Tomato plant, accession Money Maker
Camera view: tilt-top (135 deg); turntable rotation: 330 degrees
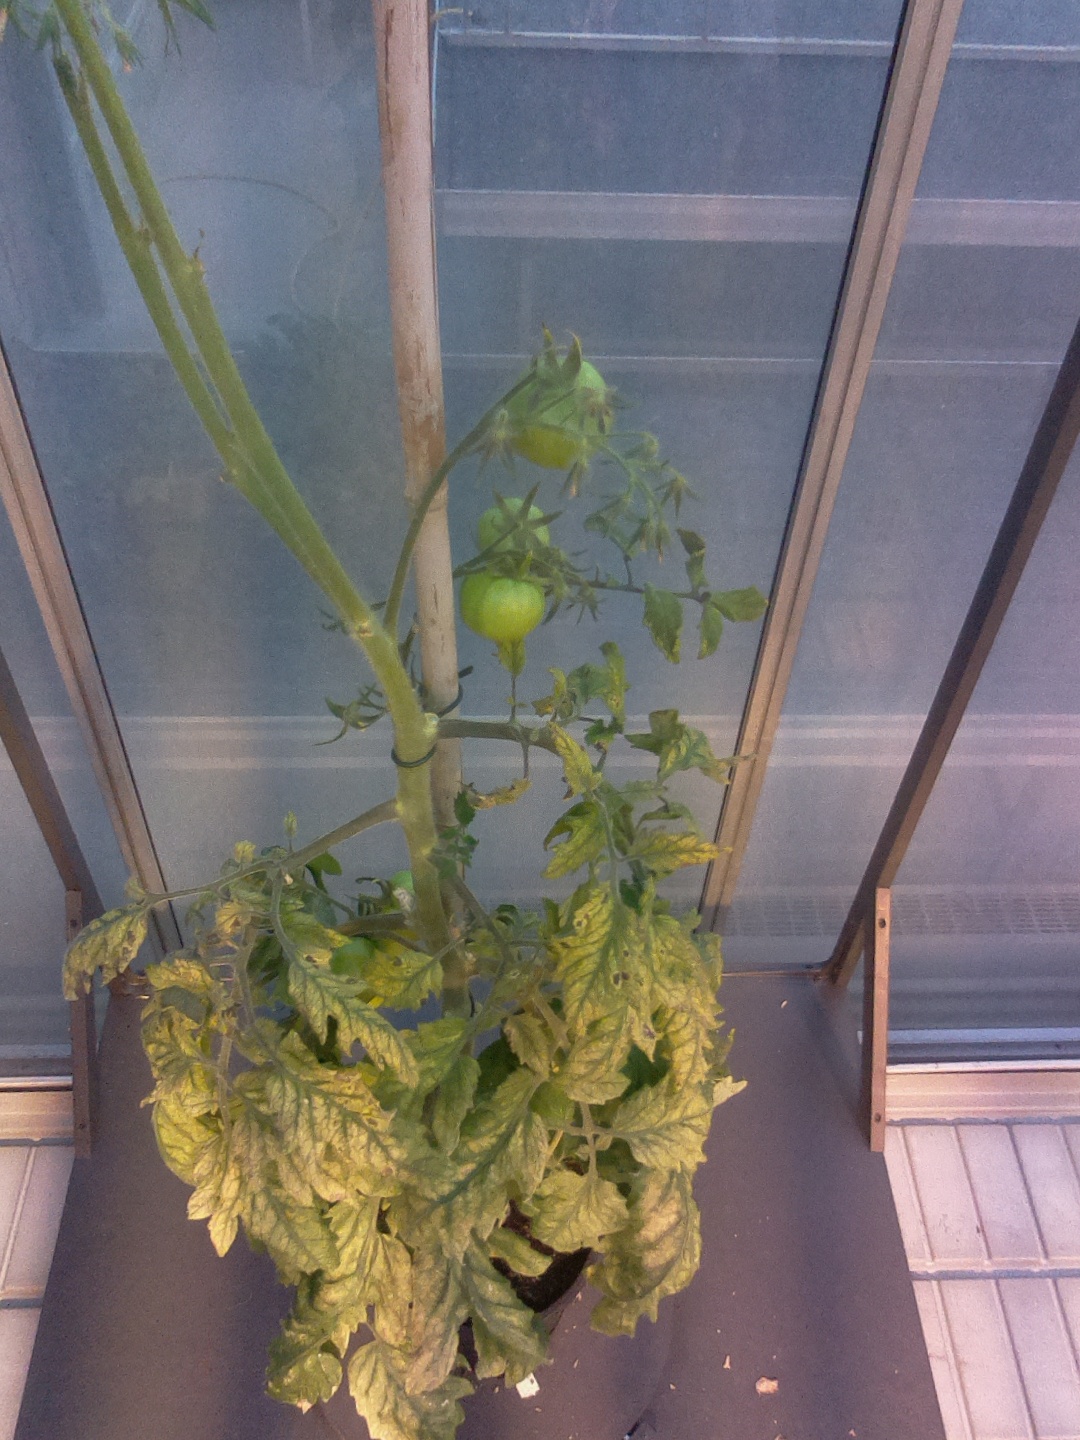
BBCH growth stage 79: 90% -100% of final fruit size